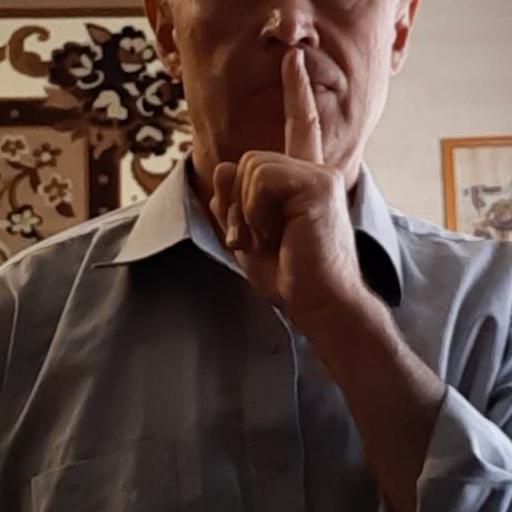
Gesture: mute